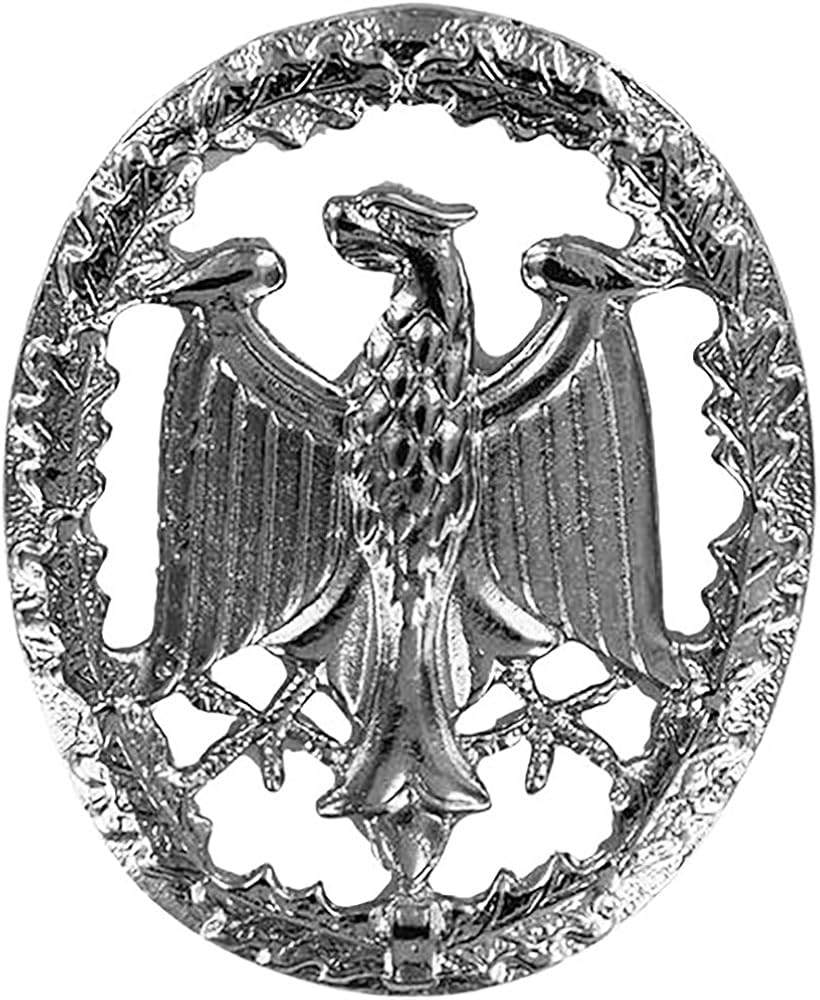
German Proficiency Marksmanship Schutzenschnur Badge (Military Issued)-Veteran Owned Business
Category: AMAZON FASHION
German Proficiency badges are sold one per pack. Made specifically for the ASU uniform without the silver cord attached. Badge has a clutch back for attaching to jacket.
Features: Made in USA | German Proficiency Marksmanship Schutzenschnur Badge | Available in Bronze, Silver, or Gold | Clutch Back Attachment